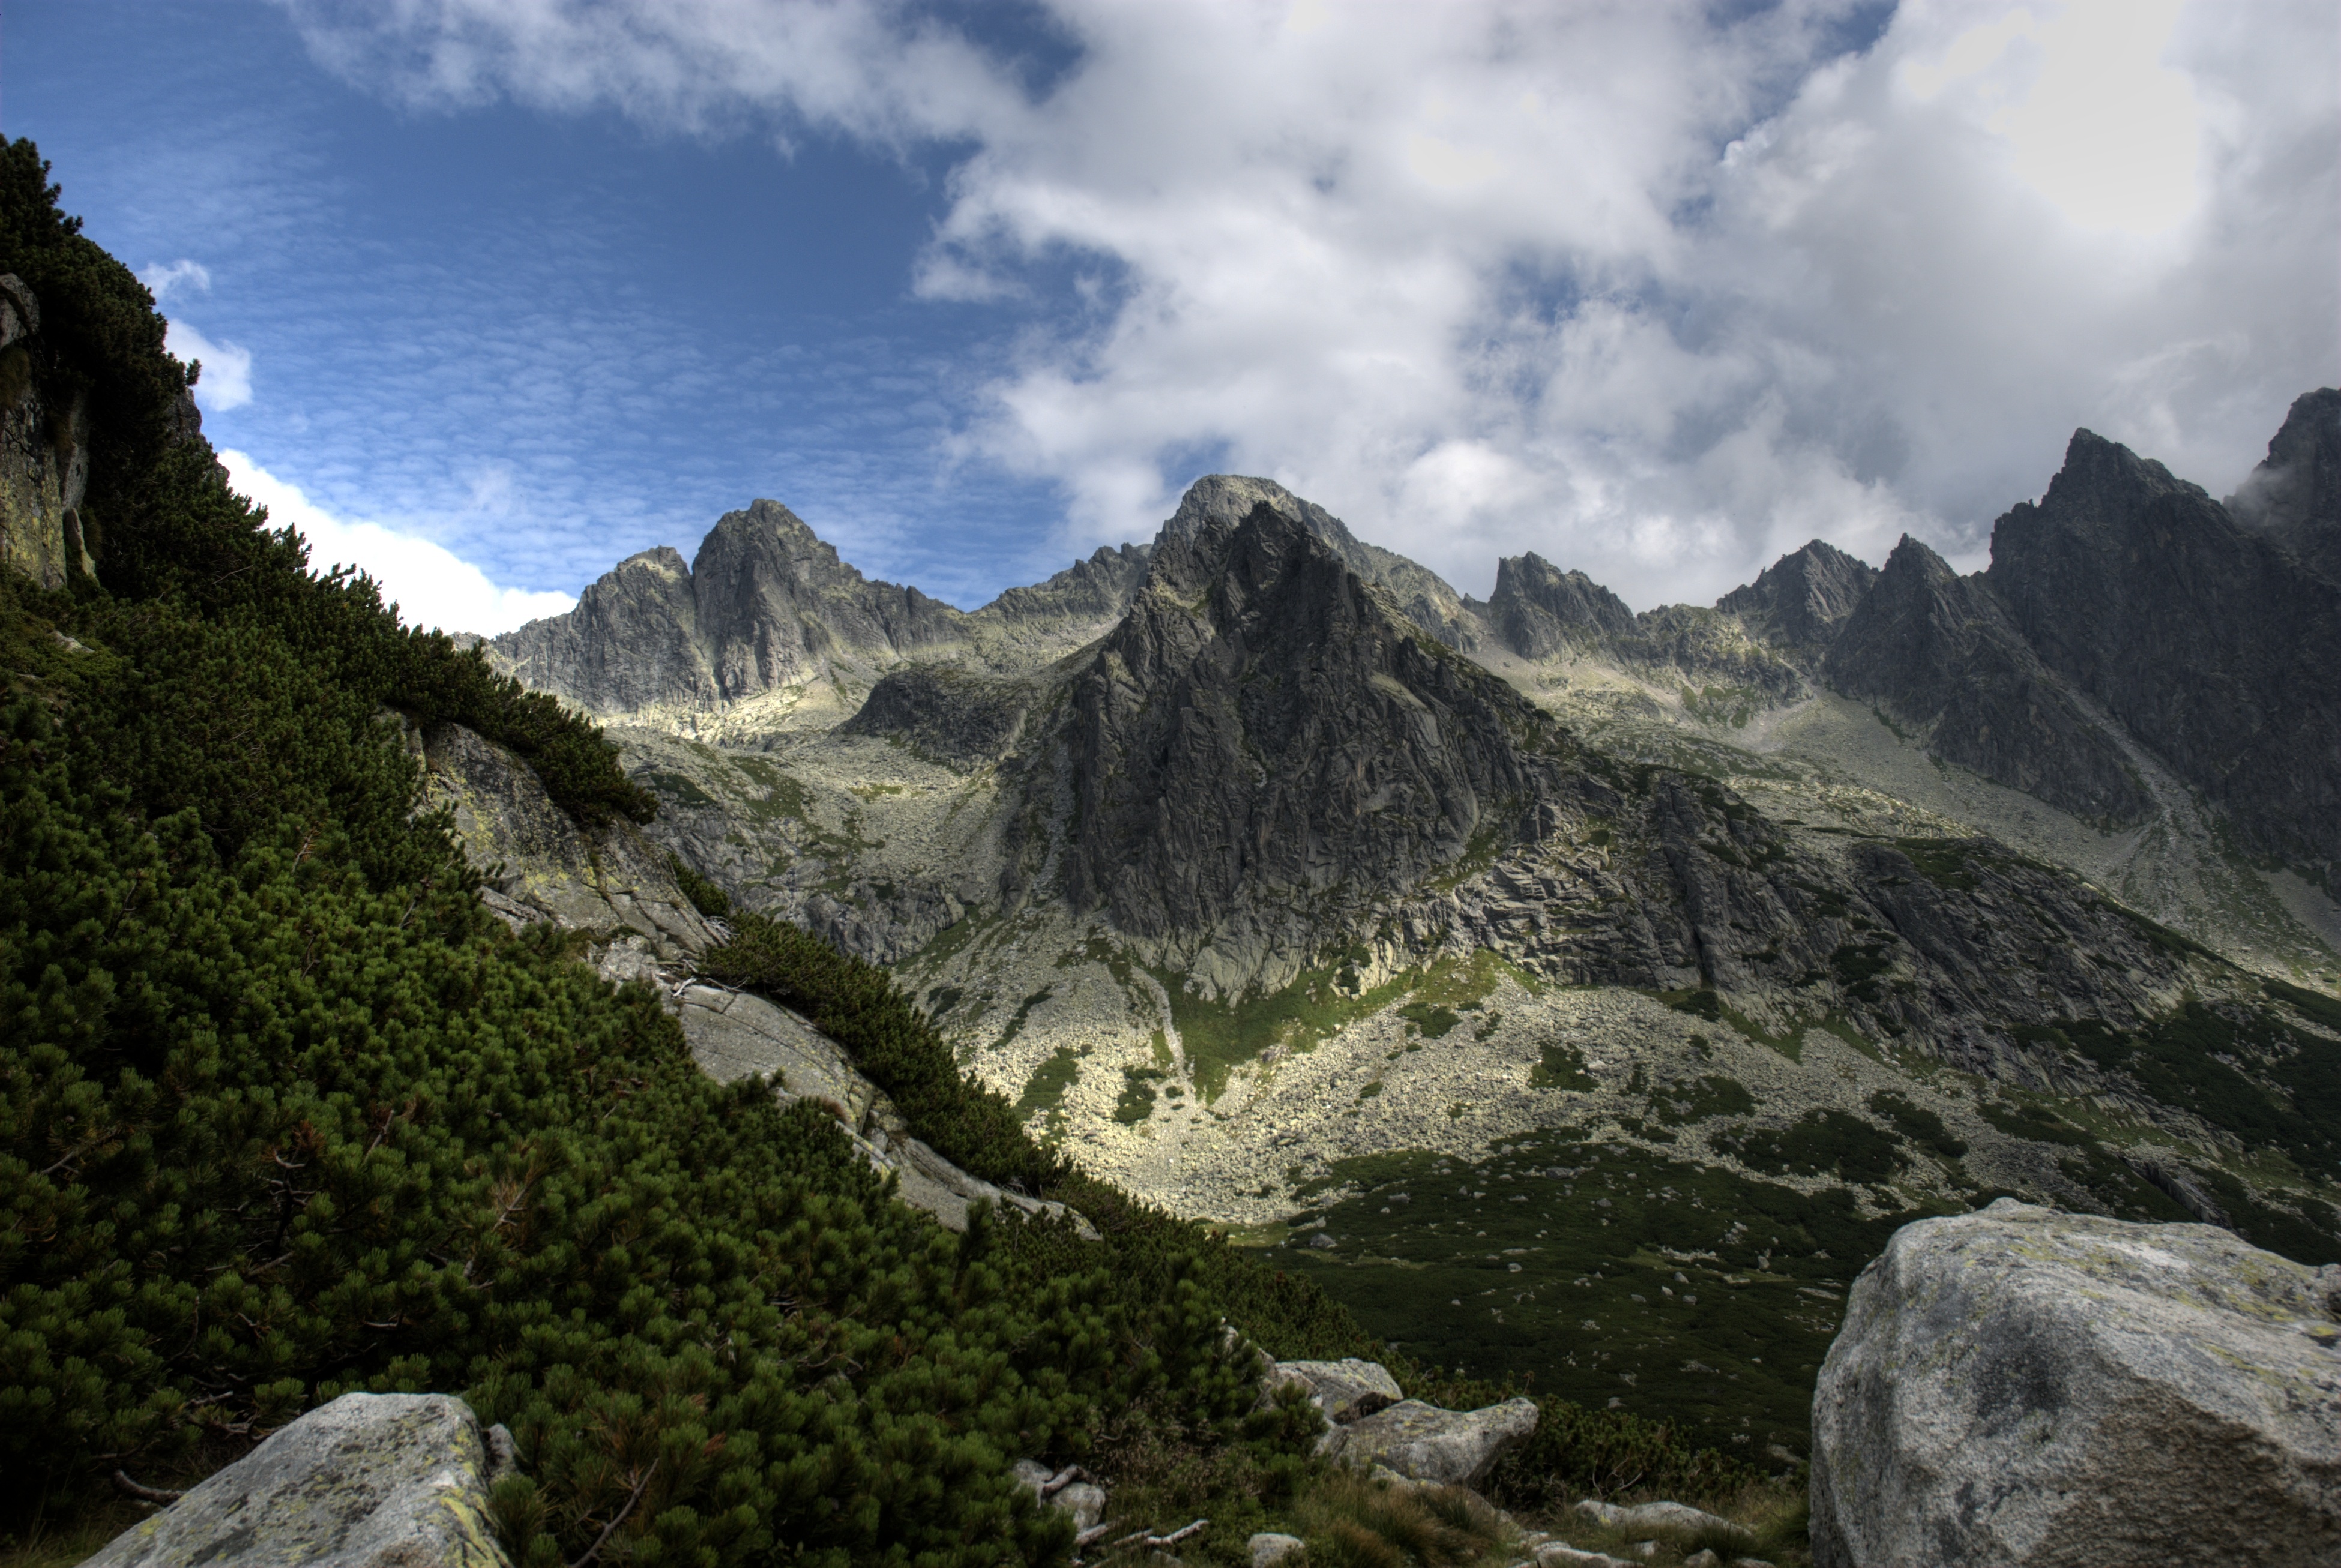
landscape, nature, rock, wilderness, walking, mountain, sky, trail, adventure, view, valley, mountain range, holiday, tourism, highland, national park, ridge, top view, rocks, mountains, alps, backpacking, ravine, plateau, fell, cirque, top, tatry, slovakia, landform, the high tatras, mountain pass, the slovak tatras, geographical feature, mountainous landforms